Greek mythology

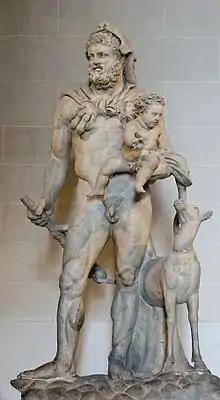
Heracles with his baby Telephus (Louvre Museum, Paris)

Some scholars believe that behind Heracles' complicated mythology there was probably a real man, perhaps a chieftain-vassal of the kingdom of Argos. Some scholars suggest the story of Heracles is an allegory for the sun's yearly passage through the twelve constellations of the zodiac. Others point to earlier myths from other cultures, showing the story of Heracles as a local adaptation of hero myths already well established. Traditionally, Heracles was the son of Zeus and Alcmene, granddaughter of Perseus. His fantastic solitary exploits, with their many folk-tale themes, provided much material for popular legend. According to Burkert (2002), "He is portrayed as a sacrificer, mentioned as a founder of altars, and imagined as a voracious eater himself; it is in this role that he appears in comedy.